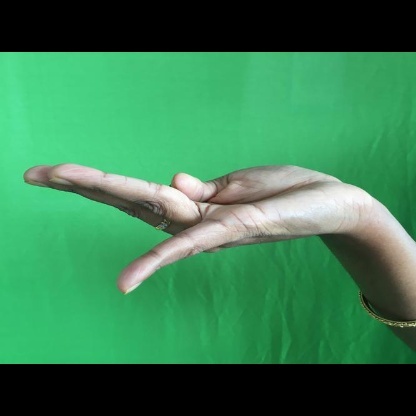
Mudra: Chaturam